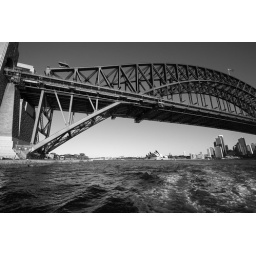
sydney harbor bridge with the opera house in the background